No Sudden Move

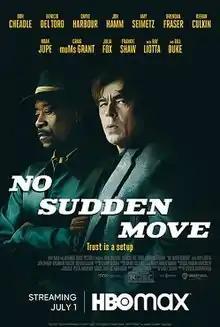
Official release poster

No Sudden Move is a 2021 American crime thriller film directed by Steven Soderbergh, produced by Casey Silver, and written by Ed Solomon. The film features an ensemble cast including Don Cheadle, Benicio del Toro, David Harbour, Jon Hamm, Amy Seimetz, Brendan Fraser, Kieran Culkin, Noah Jupe, Craig Grant (in his final appearance), Julia Fox, Frankie Shaw, Ray Liotta, and Bill Duke.